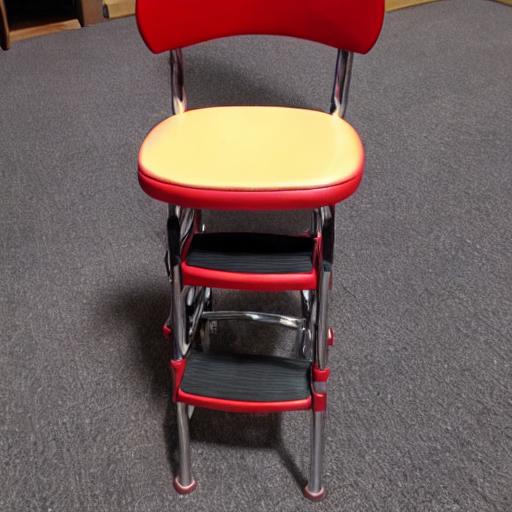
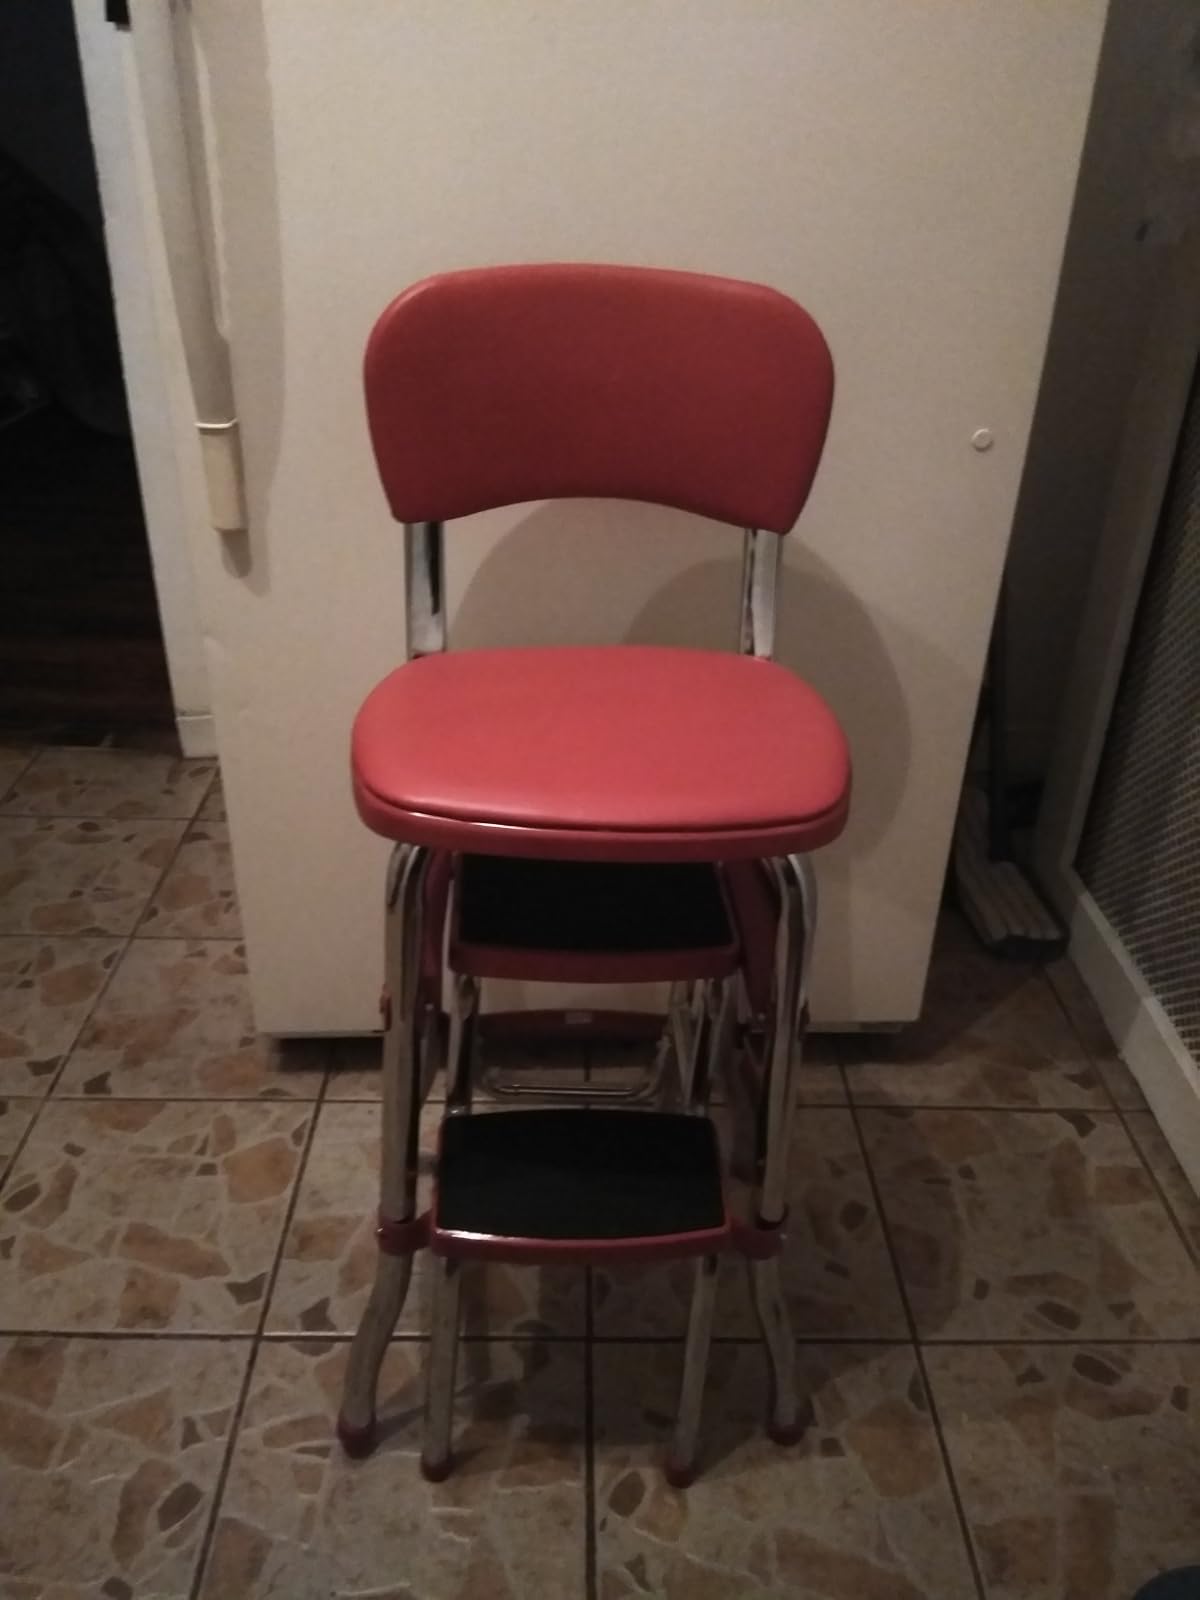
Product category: items_chair
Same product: no